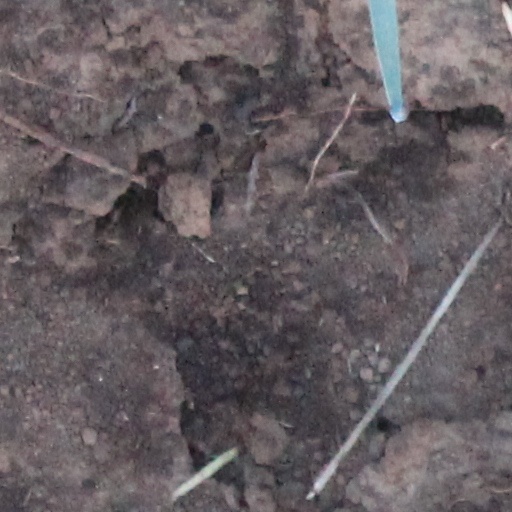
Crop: wheat